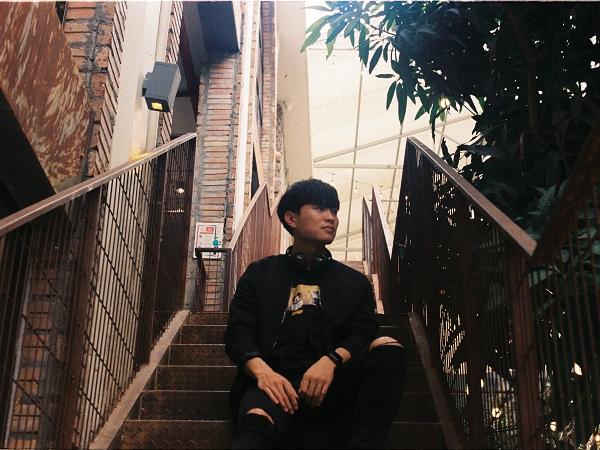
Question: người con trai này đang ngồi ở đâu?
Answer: ở trên bậc cầu thang